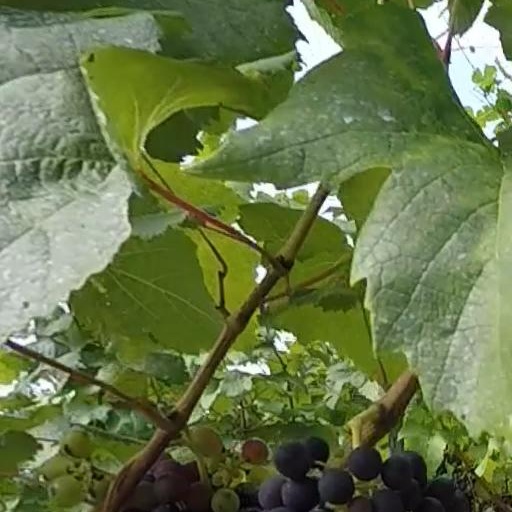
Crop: grape